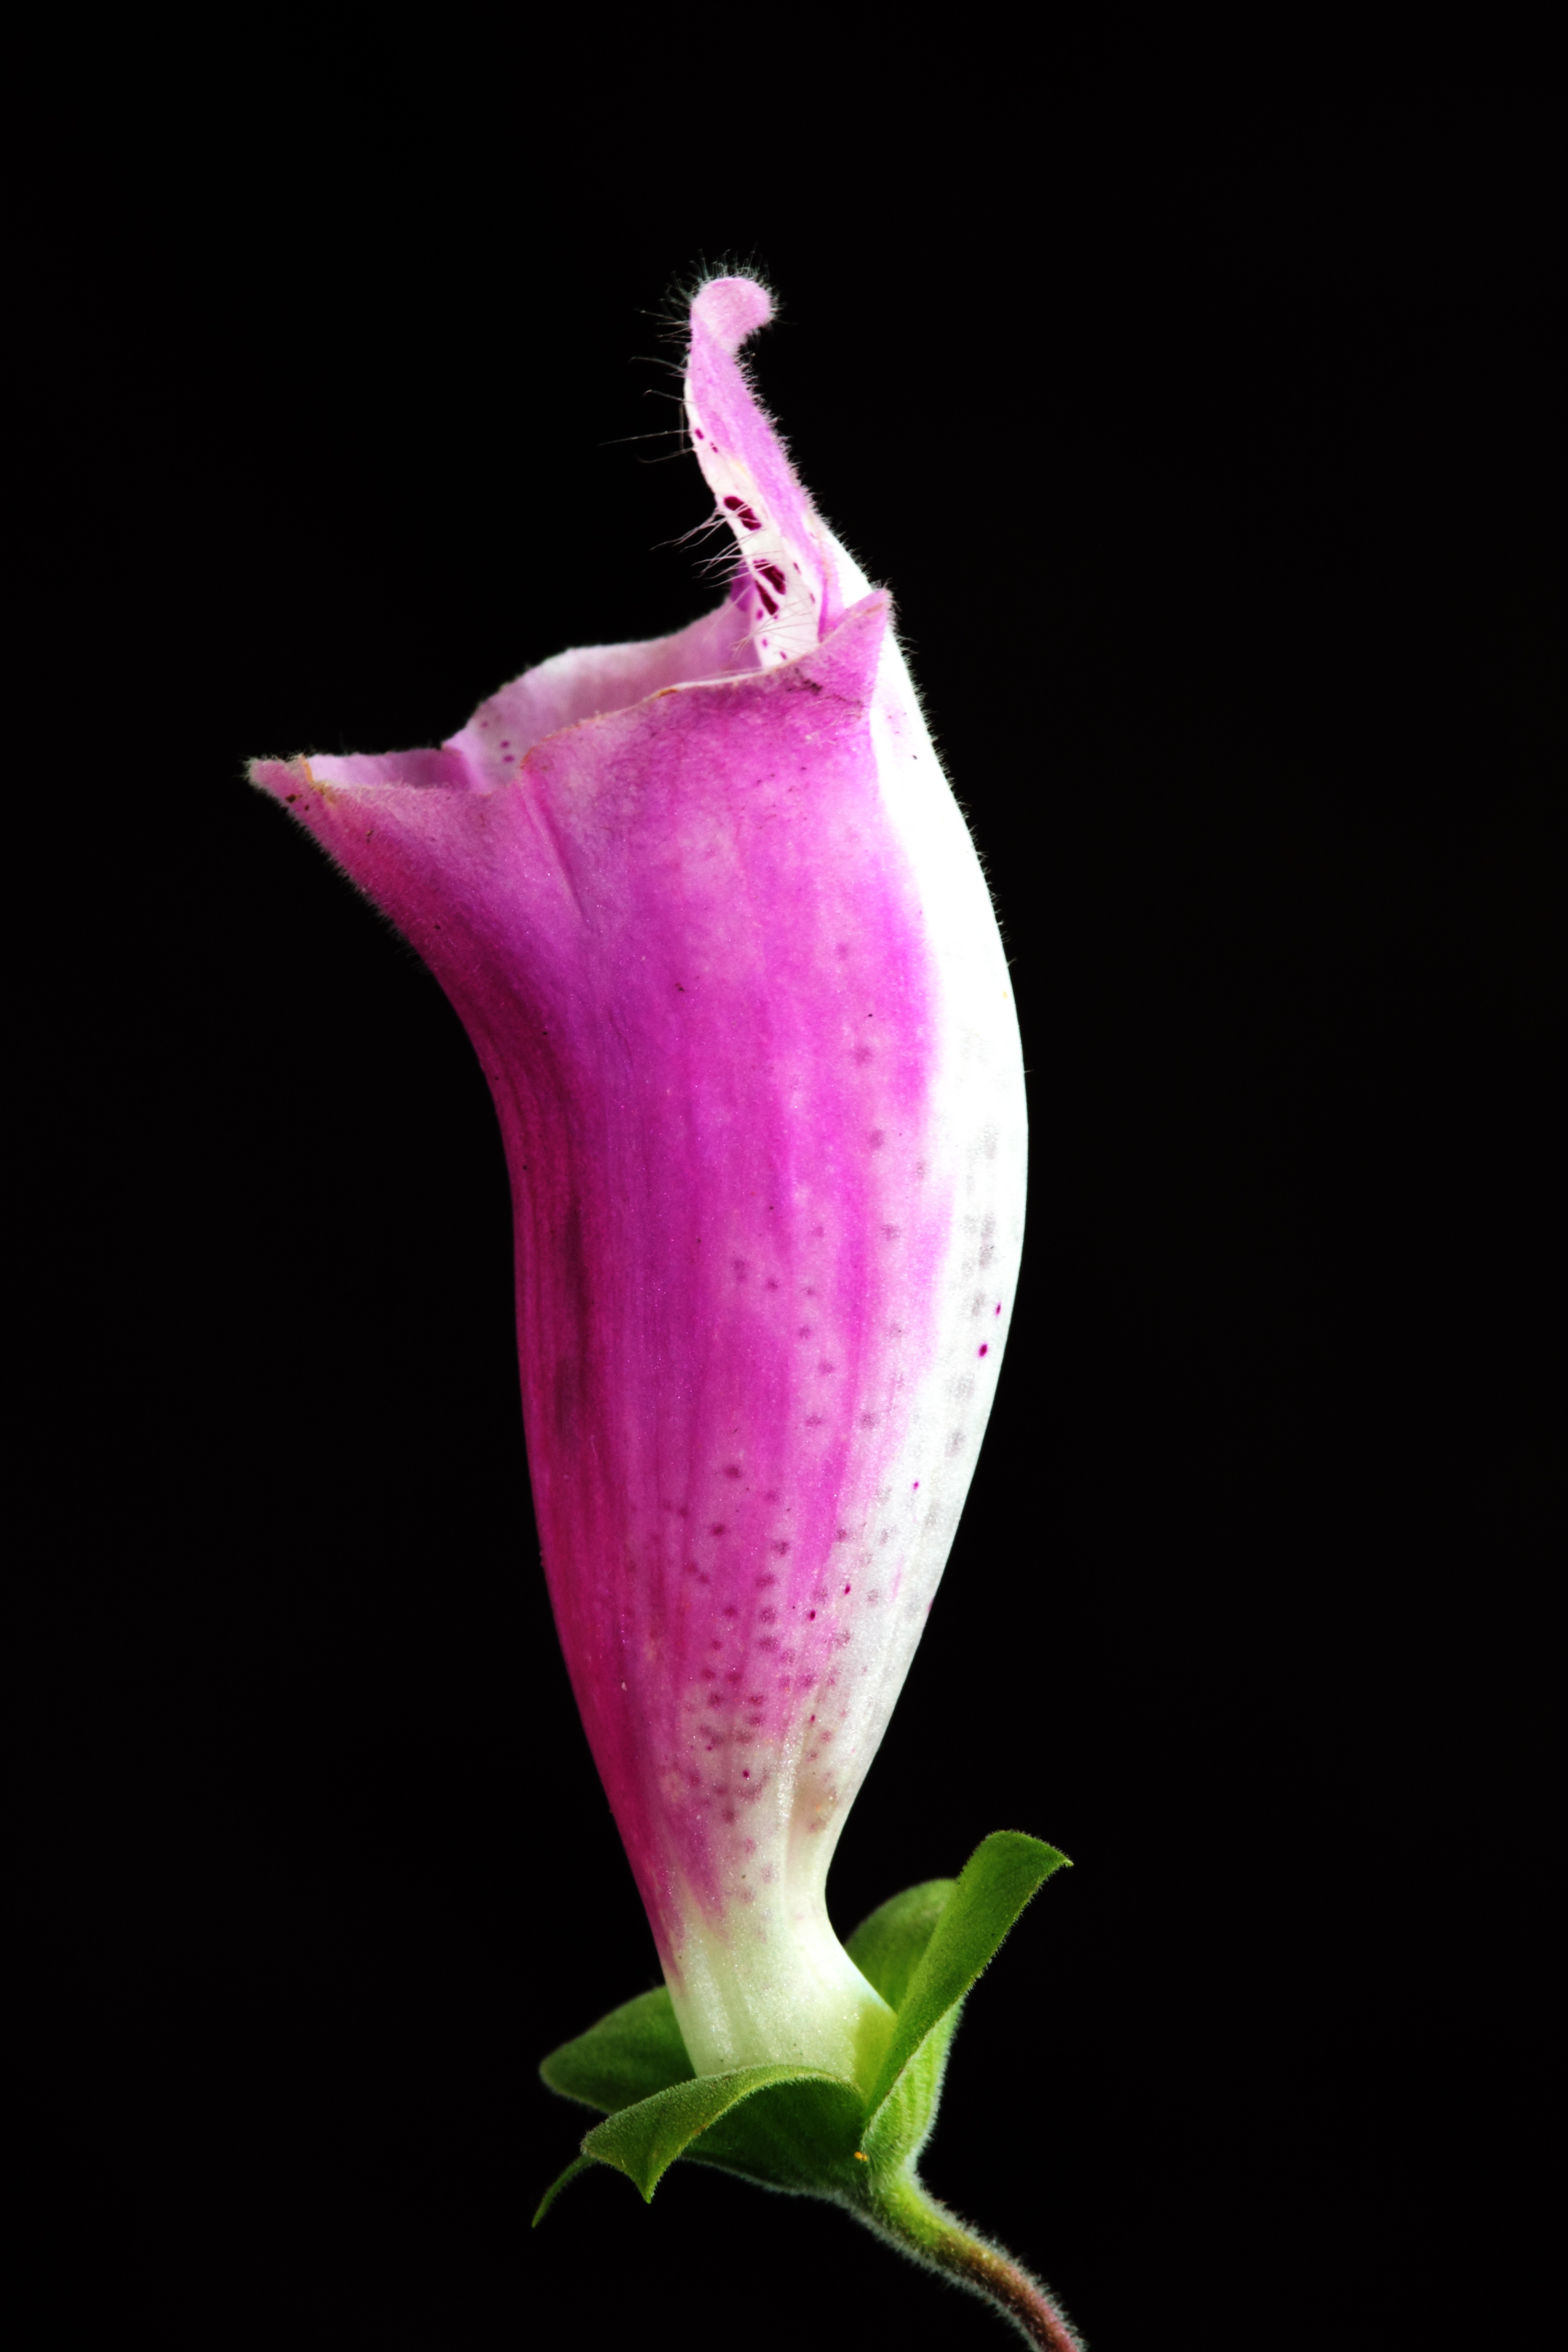
nature, outdoor, blossom, plant, white, leaf, flower, purple, petal, bloom, summer, wild, spring, green, produce, color, macro, natural, botany, blooming, colorful, garden, pink, flora, season, botanical, bright, common, vibrant, purpurea, digitalis, foxglove, arum, nobody, macro photography, flowering plant, plant stem, land plant